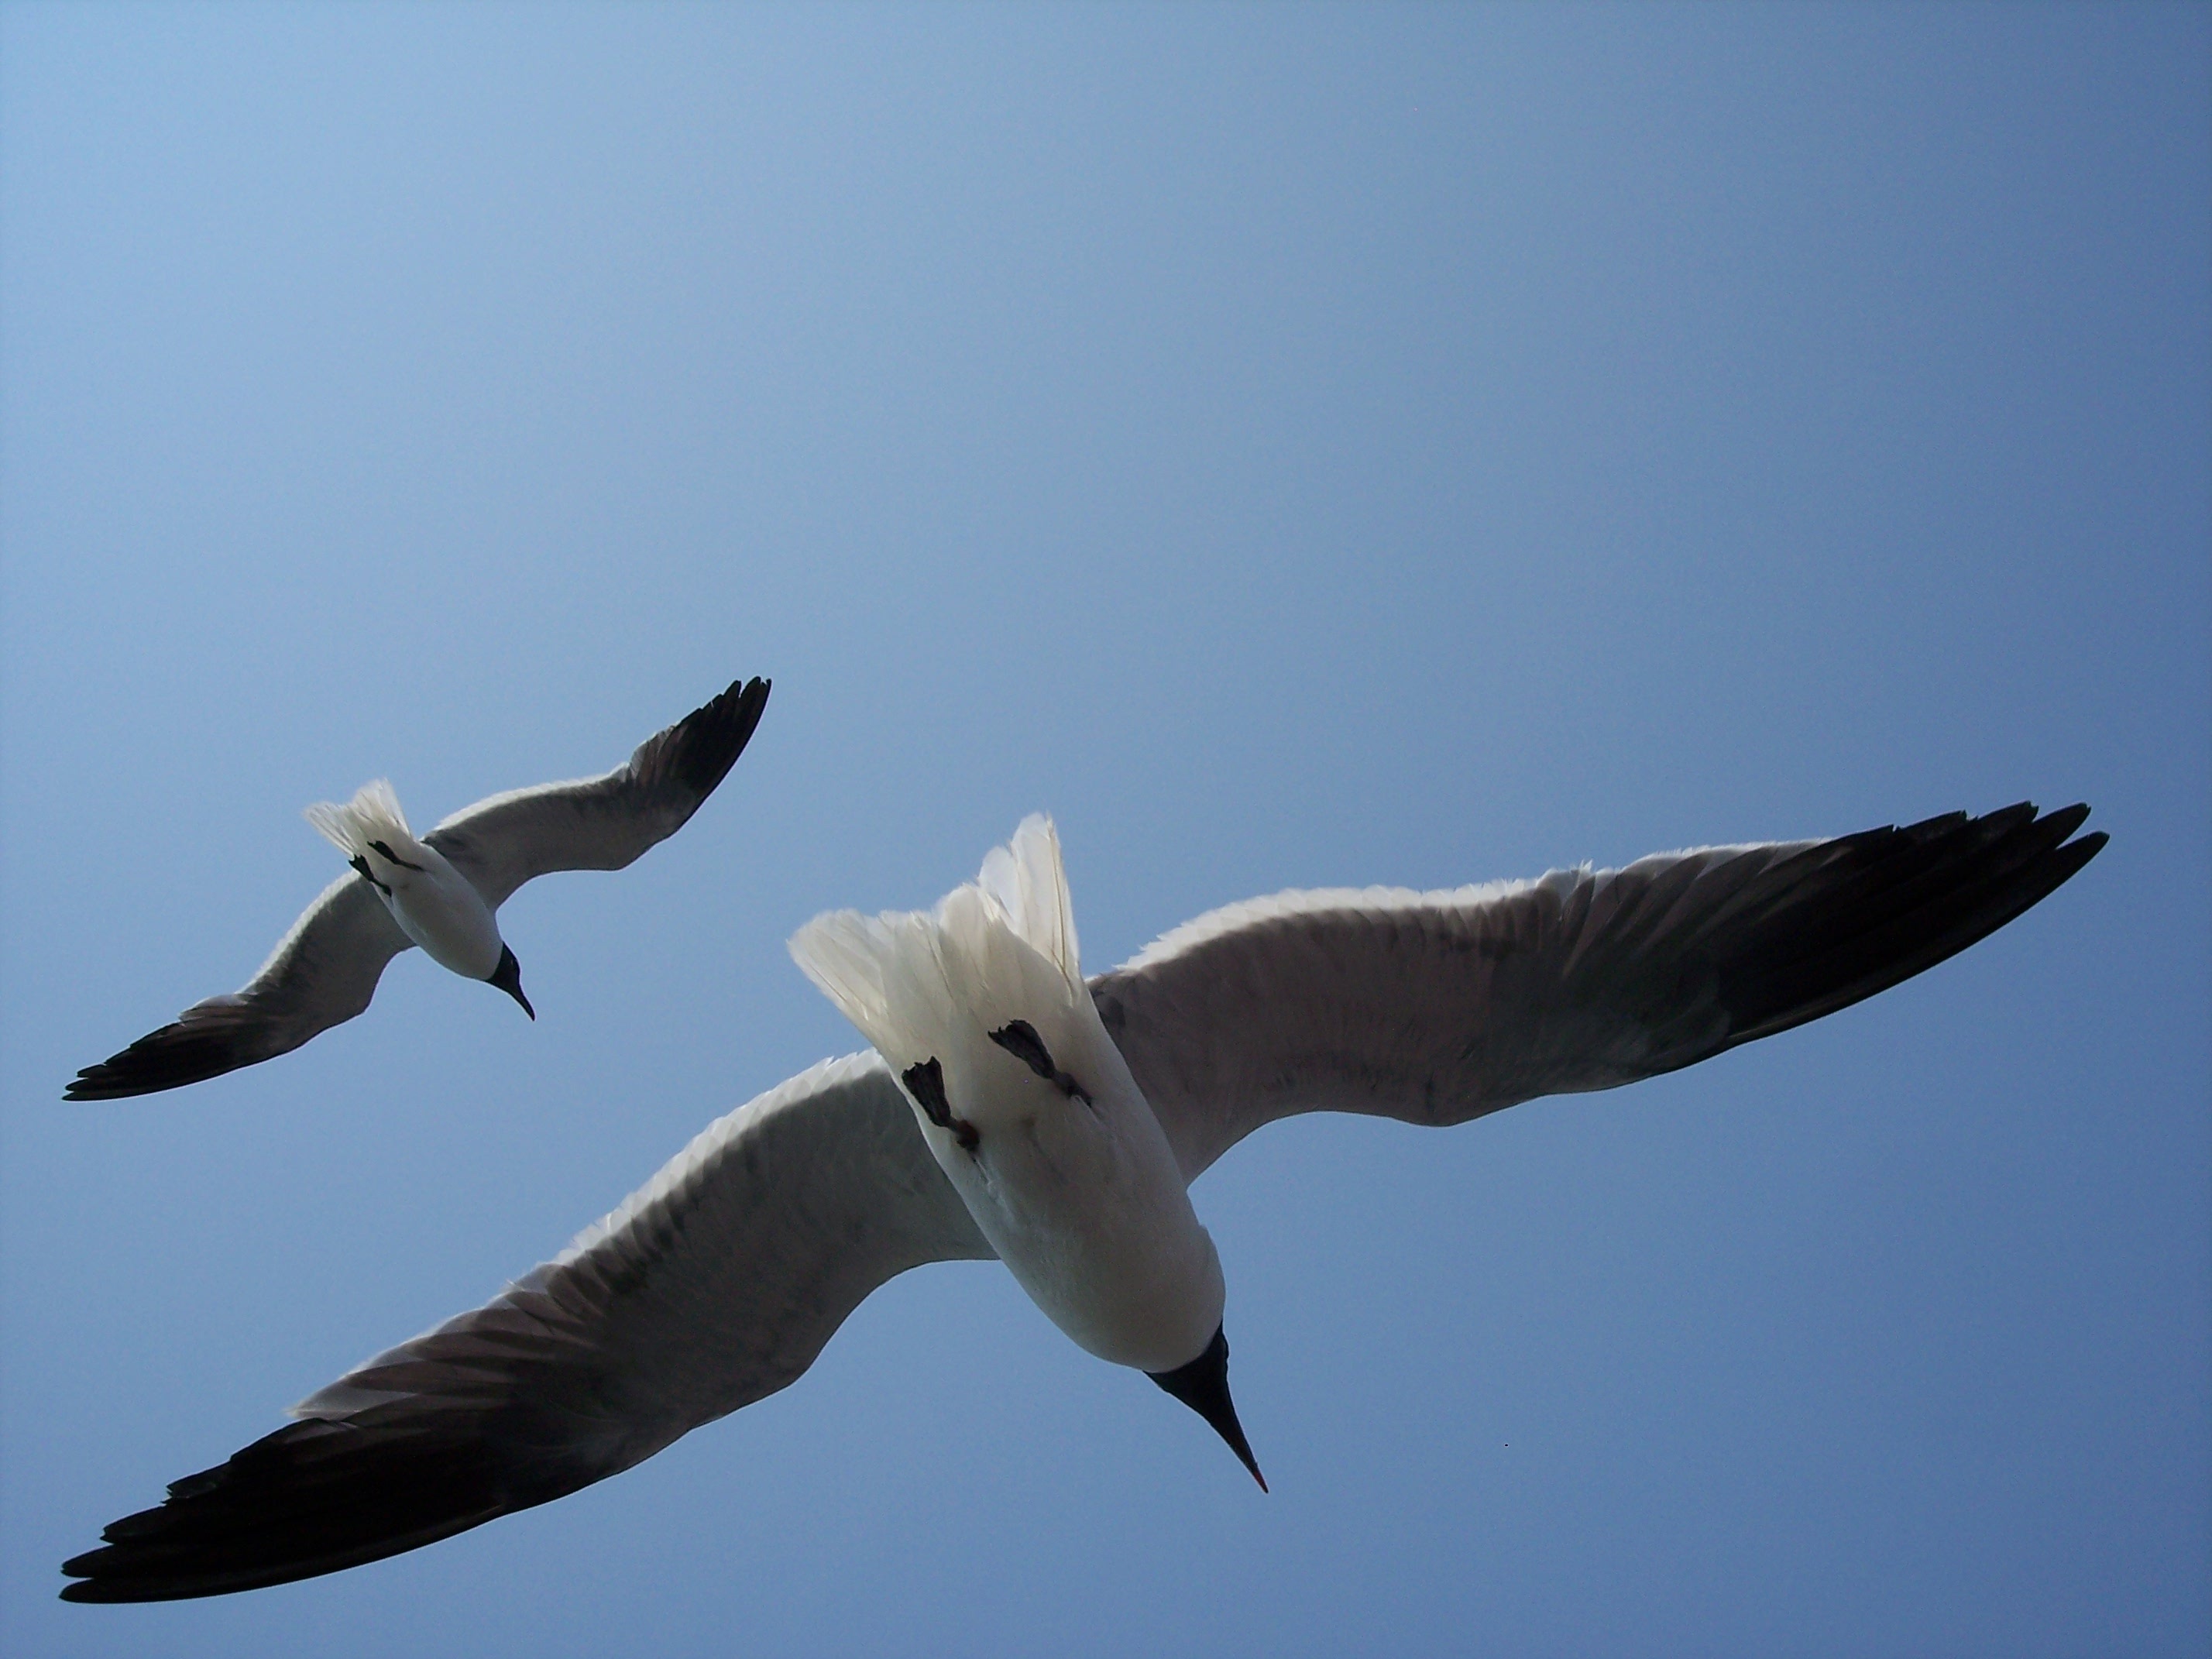
beach, coast, water, outdoor, ocean, bird, wing, sky, air, wind, animal, seabird, wildlife, wild, gull, beak, flight, blue, soaring, freedom, feather, fauna, birds, wings, albatross, shorebird, bird migration, sea gulls, charadriiformes, european herring gull, great black backed gull